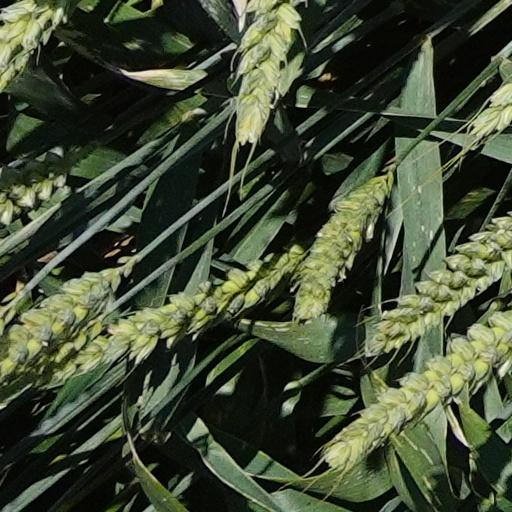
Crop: wheat